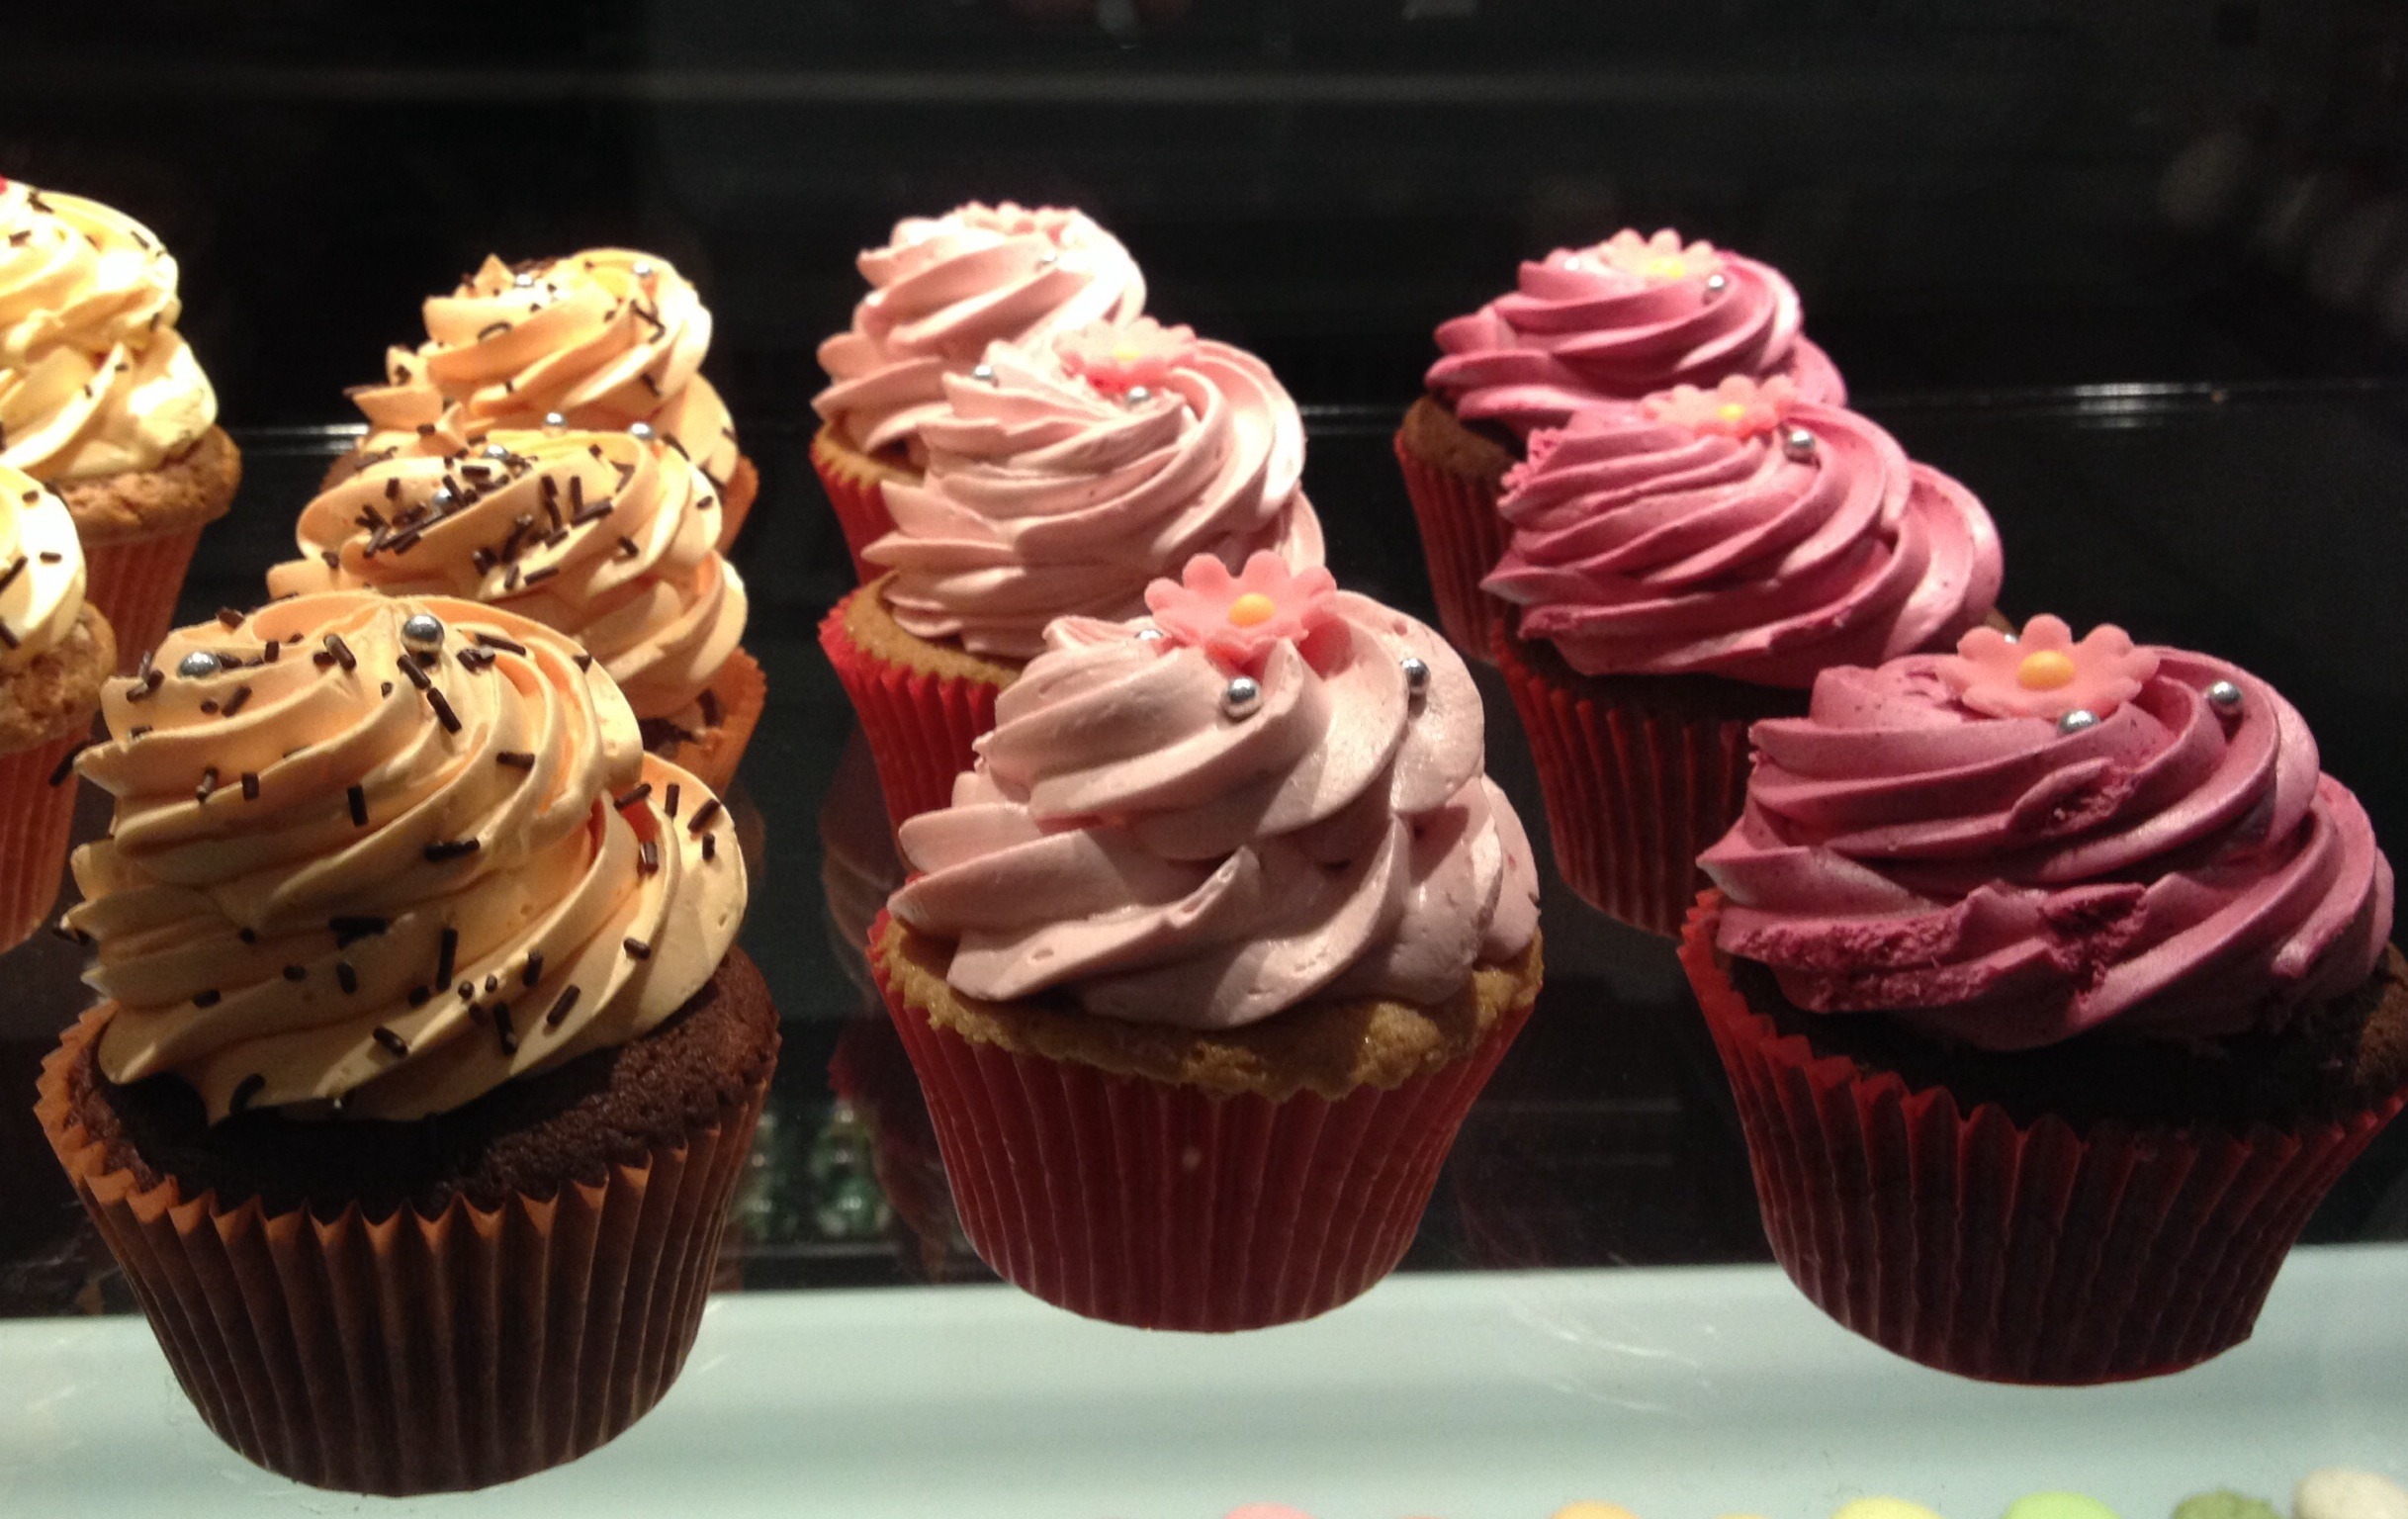
sweet, window, food, produce, chocolate, cupcake, baking, biscuit, dessert, eat, cream, delicious, cake, bakery, flowers, muffin, bake, icing, candy, pretty, schaffhausen, form, flavor, buttercream